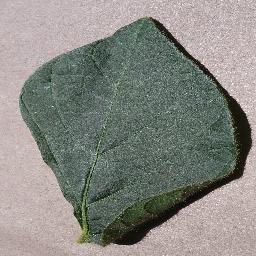
Label: Soybean___healthy